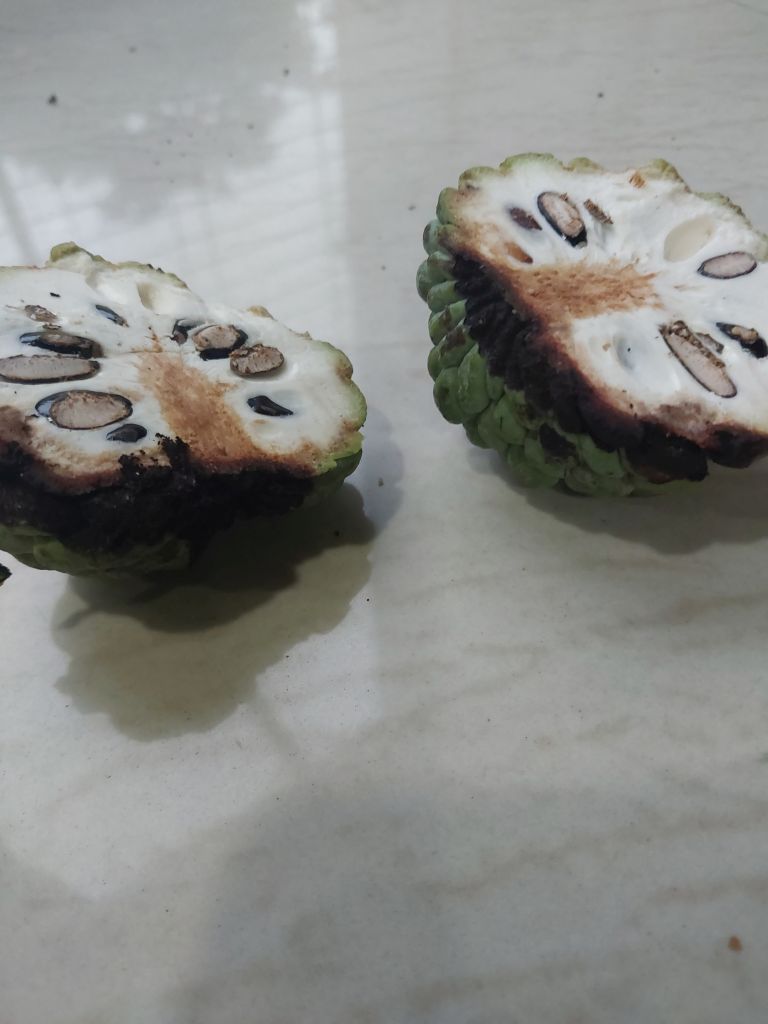
Disease label: Diplodia Rot